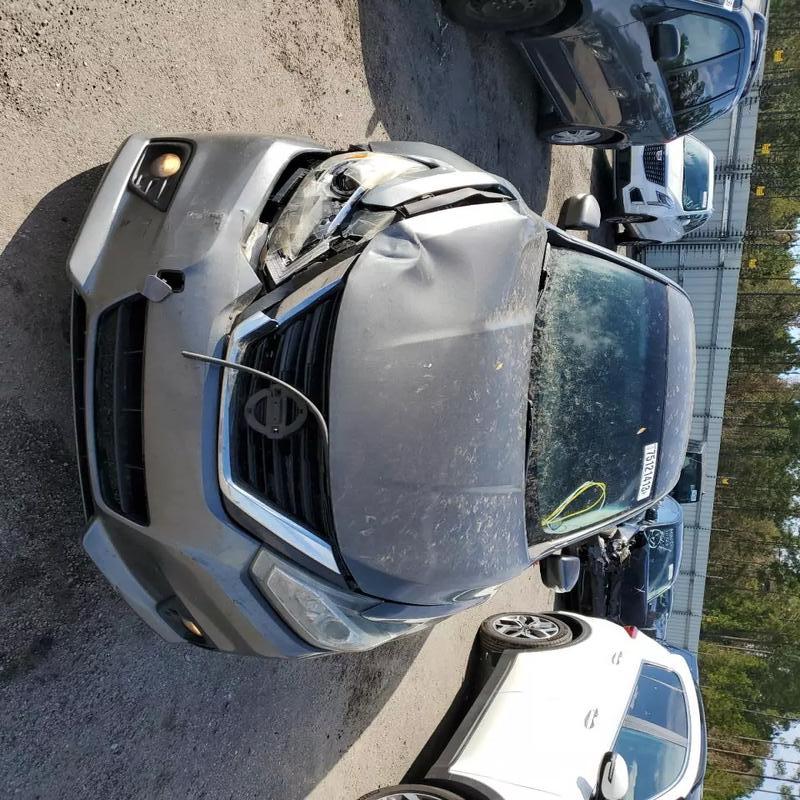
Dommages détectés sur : pare-choc avant, feu avant droit, capot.
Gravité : majeur